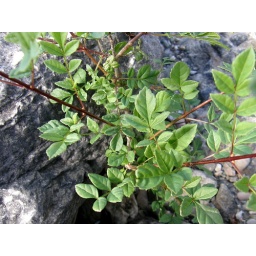
Growing amongst the rocks by the river